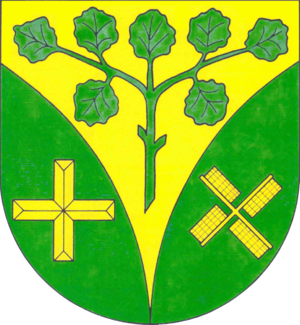
Medelby
Coat of arms of Medelby
Medelby er en landsby og kommune beliggende på gesten omtrent 20 km vest for Flensborg i det nordlige Sydslesvig og tæt ved den dansk-tyske grænse. Administrativt hører kommunen under Kreis Slesvig-Flensborg i den tyske delstat Slesvig-Holsten. Kommunen samarbejder på administrativt plan med andre kommuner i omegnen i Skovlund kommunefællesskab.